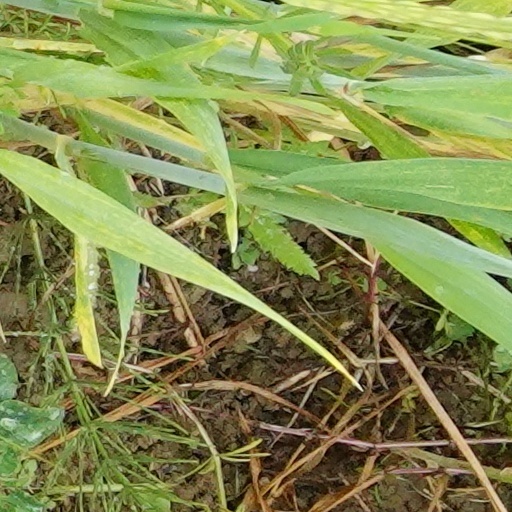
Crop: wheat